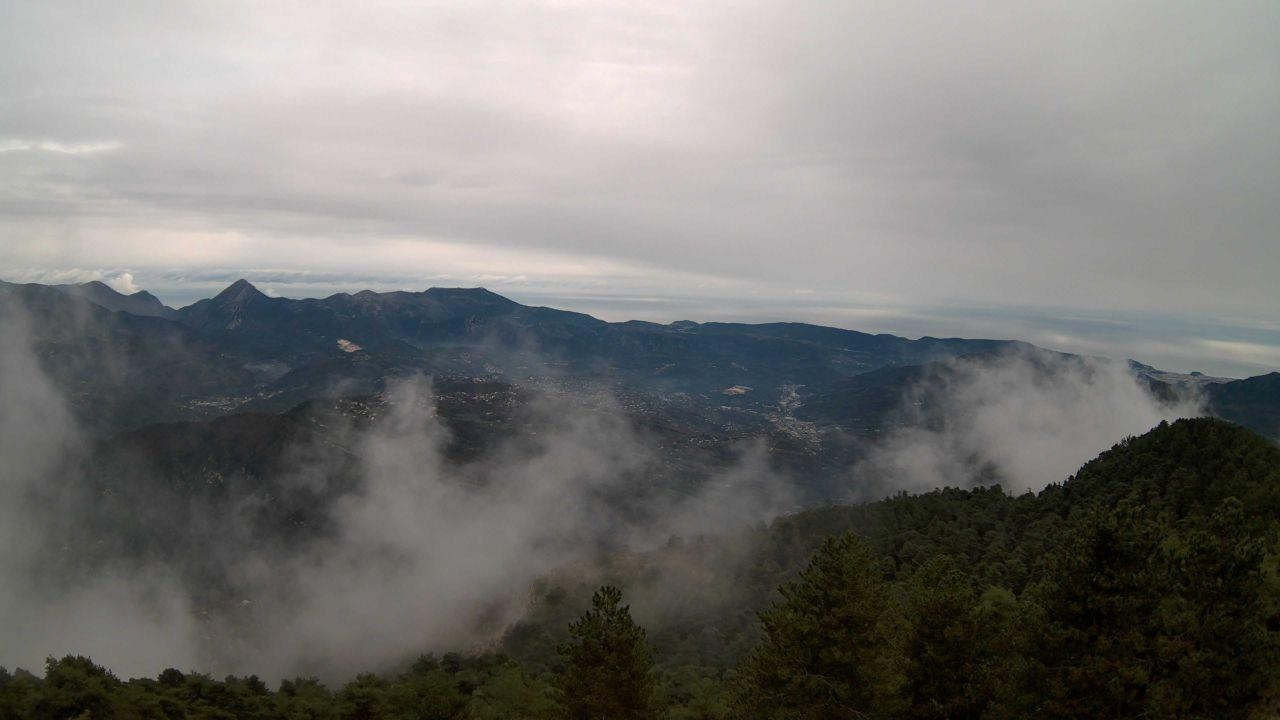
Fire: no
Smoke: yes